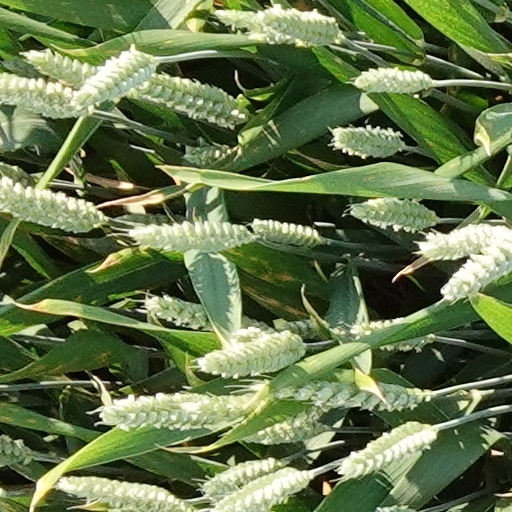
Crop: wheat